Albacete

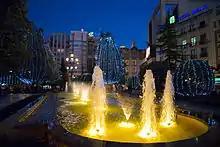
Albacete is, broadly, the largest city in Castilla–La Mancha.

The town is home to the High Court of Justice of Castile-La Mancha (TSJCLM), the highest court of the autonomous region. The president of the Superior Court is Vicente Manuel Rouco Rodríguez, which is the highest representative of judiciary to Castilla–La Mancha. The High Court, established in 1989, based on the Palace of Justice in Albacete, is divided into three rooms: the Chamber of Civil and Criminal, the Board of Administrative Litigation and the Room social.